Las Trampas Creek

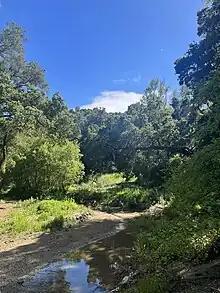

The demand for agricultural land throughout the late 19th and early 20th centuries led landowners to clear the forests and savannas of oak trees that filled the valley bottoms along Las Trampas Creek to plant grain fields. Valuable trees in the watershed like White Alder (Alnus rhombifolia) and other species were logged out for their wood. By the 1930s, virtually the entirety of the Las Trampas Creek floodplain had been converted to agriculture or housing.